Satsuma ware

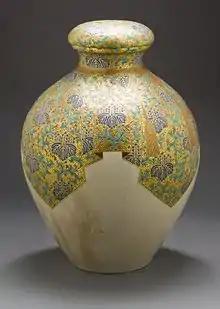
Satsuma earthenware tea storage jar ("chatsubo") with paulownia and thunder pattern, late Edo period, circa 1800–1850

Most scholars date satsuma ware's appearance to the late sixteenth or early seventeenth century. In 1597–1598, at the conclusion of Toyotomi Hideyoshi's incursions into Korea, Korean potters, which at the time were highly regarded for their contributions to ceramics and the Korean ceramics industry, were captured and forcefully brought to Japan to kick-start Kyūshū's non-existent ceramic industry. Hagi ware and Arita ware (Yi Sam-pyeong) share similar peninsular origins.